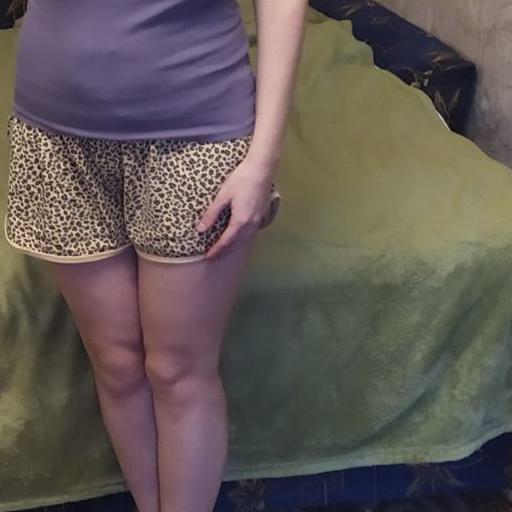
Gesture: no_gesture